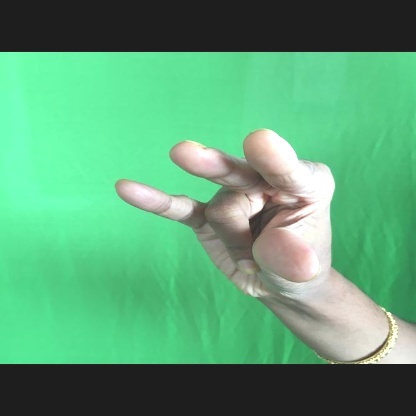
Mudra: Kangulam